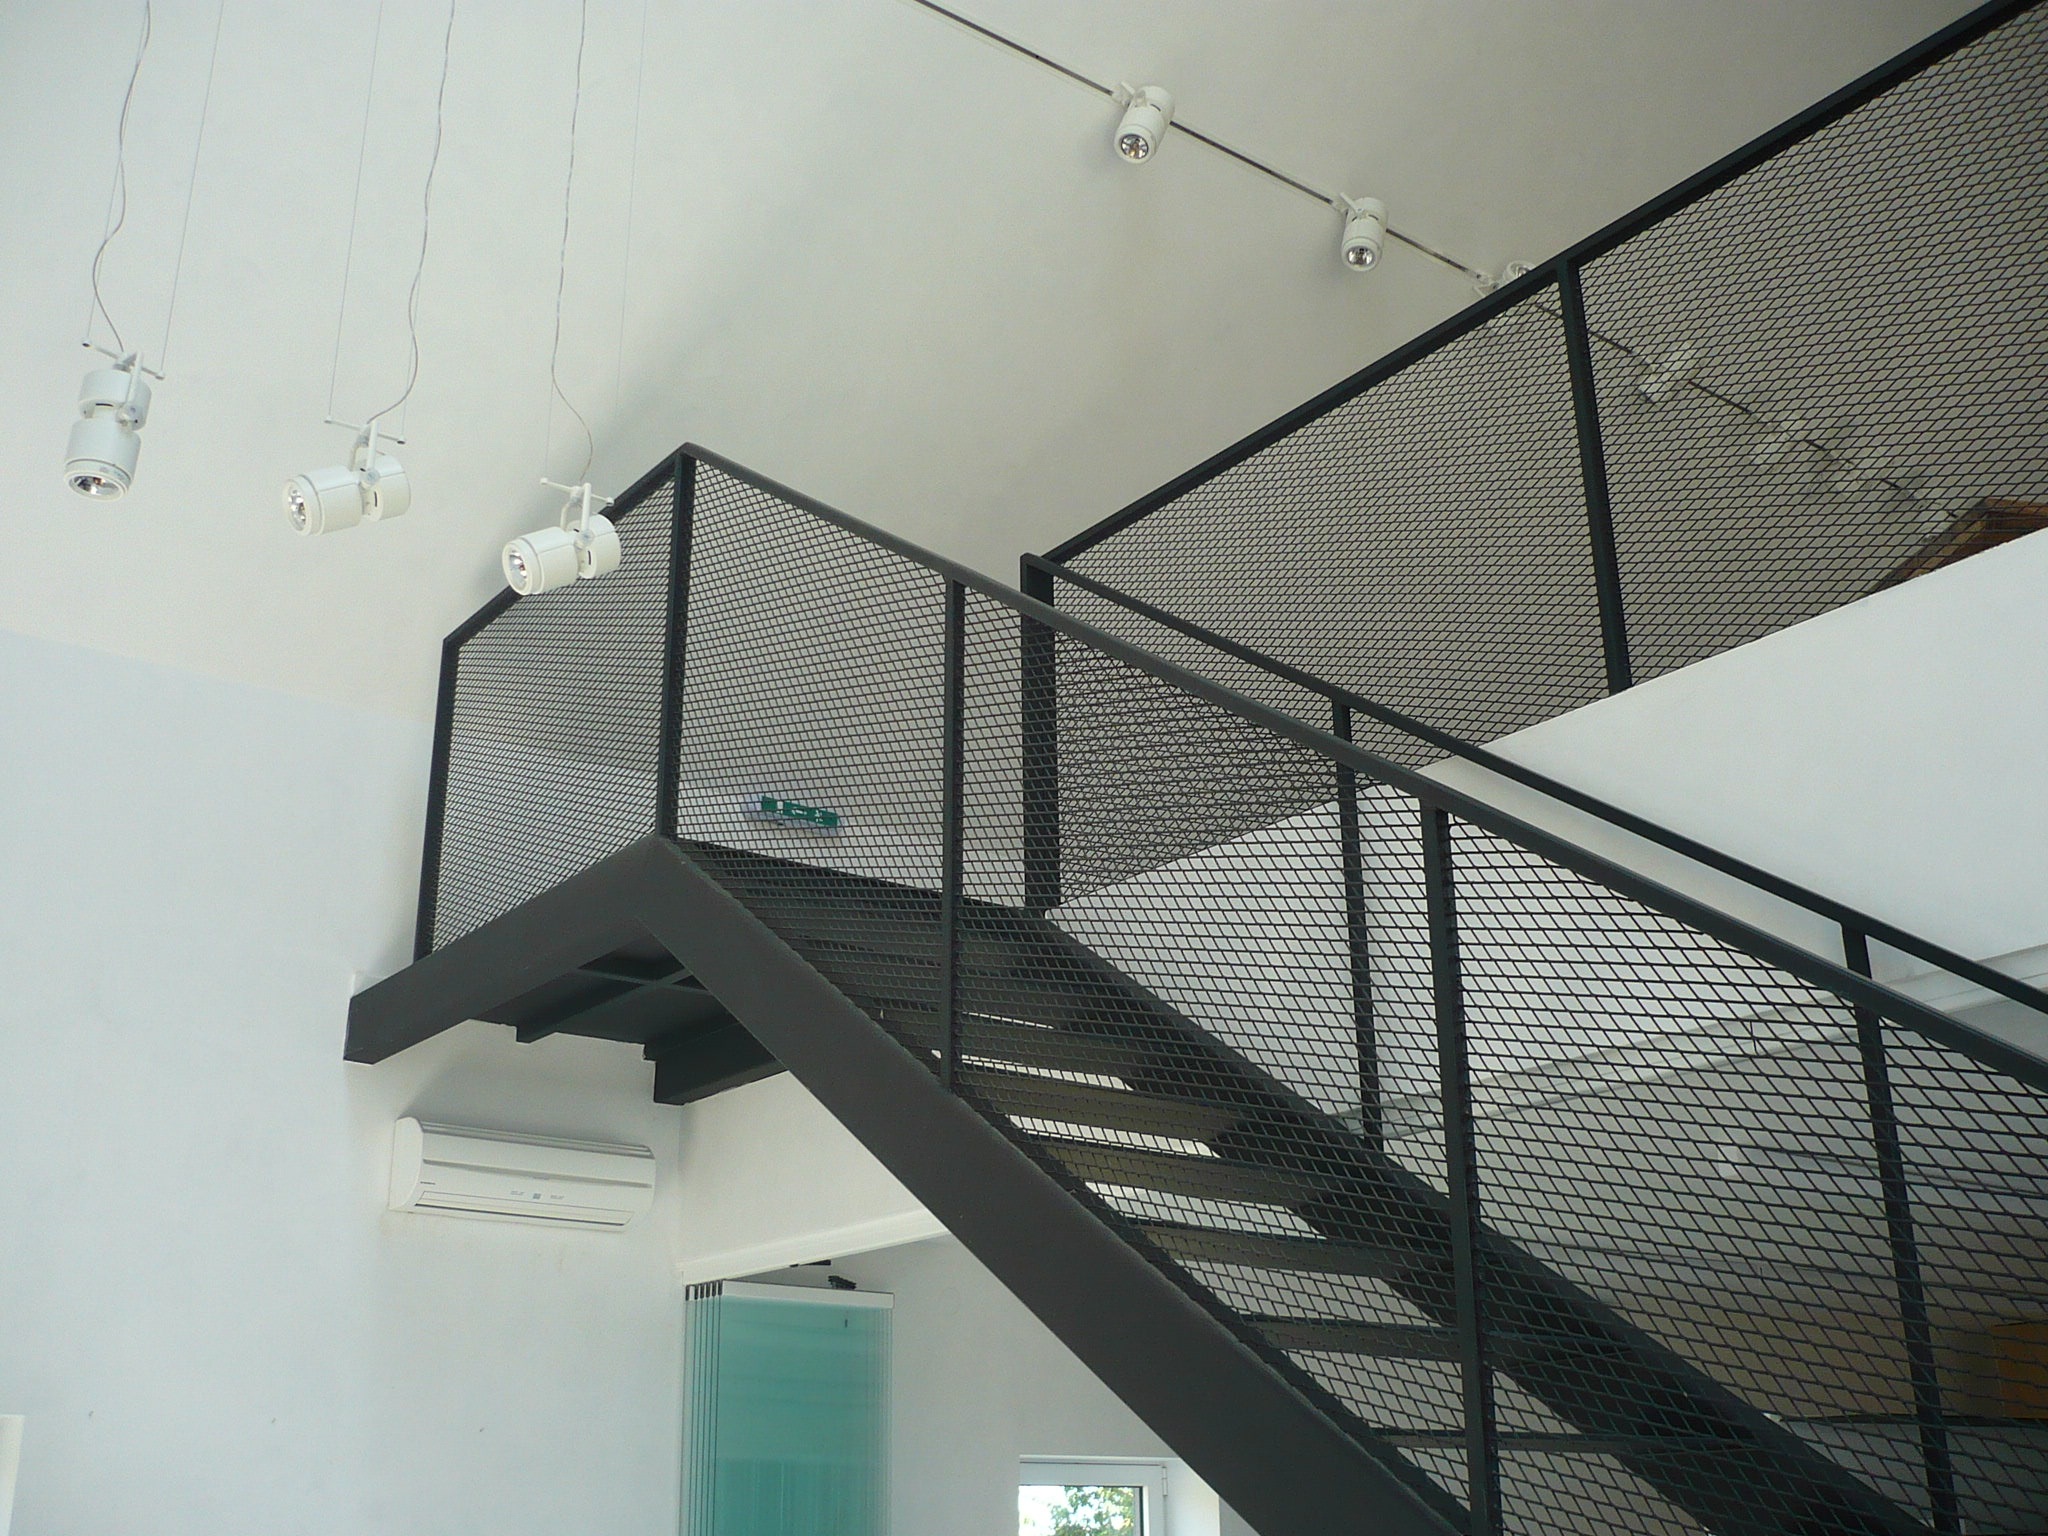
architecture, interior, glass, wall, staircase, ceiling, line, metal, facade, lighting, interior design, handrail, design, stairs, shape, daylighting, baluster